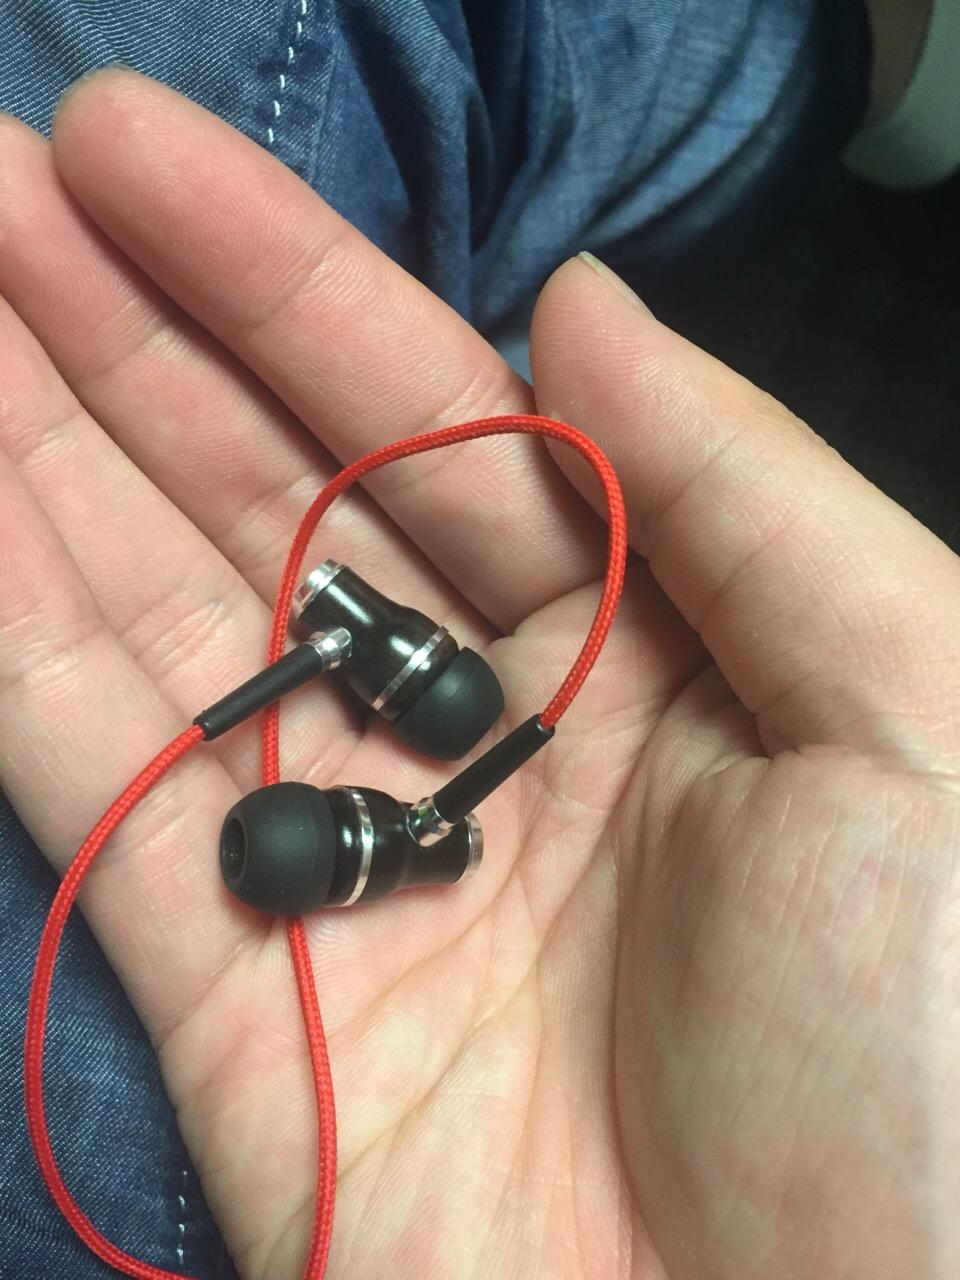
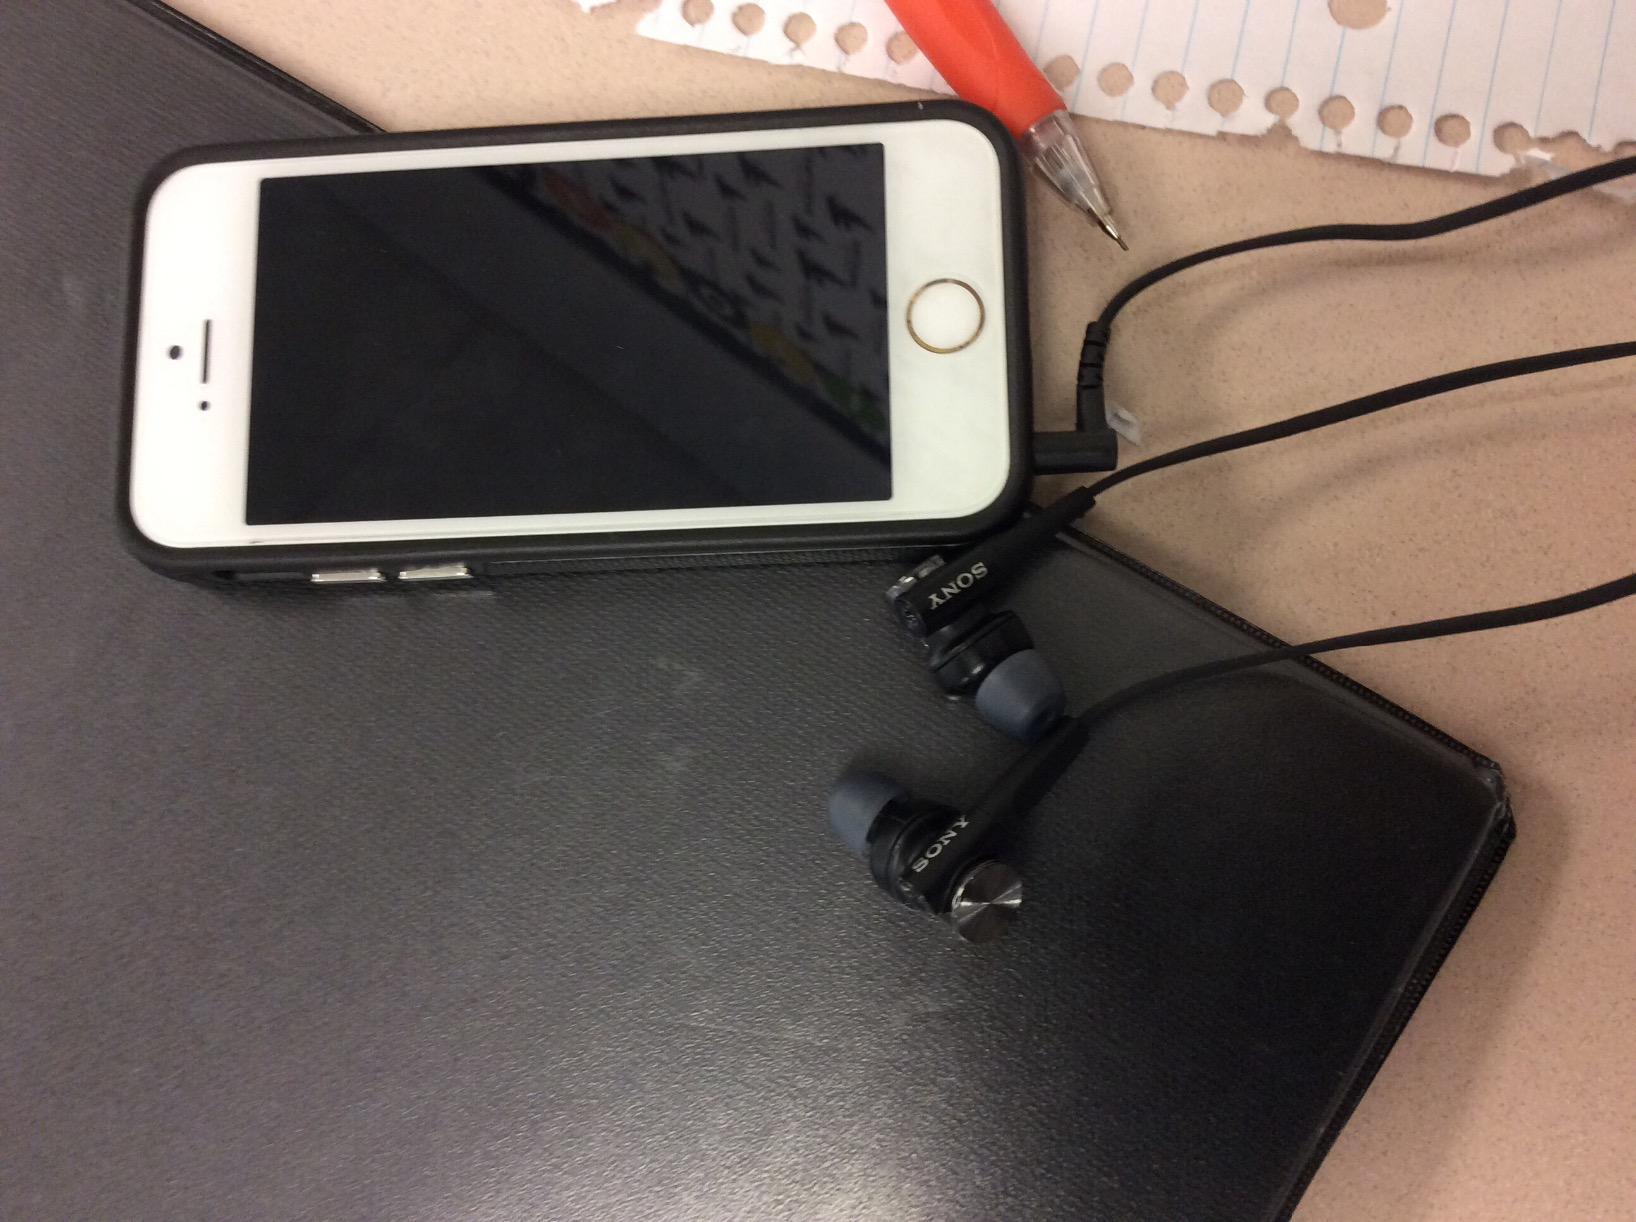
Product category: headphones
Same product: no